Chafed Elbows

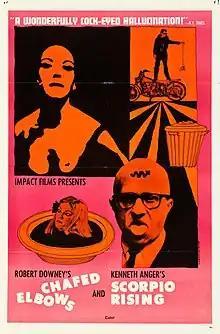
Poster for a double-billed screening with "Scorpio Rising"

Chafed Elbows is a 1966 still image film directed by Robert Downey Sr.